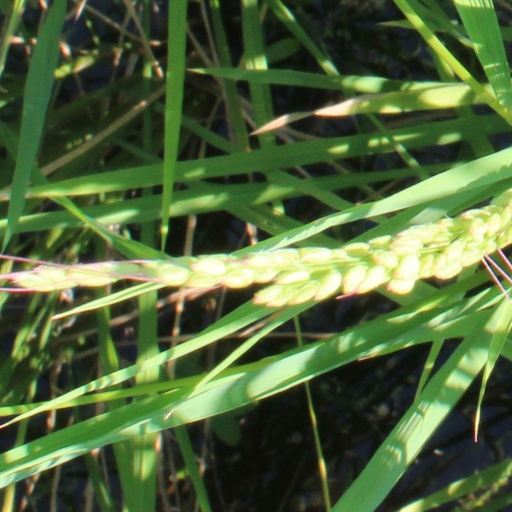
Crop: rice